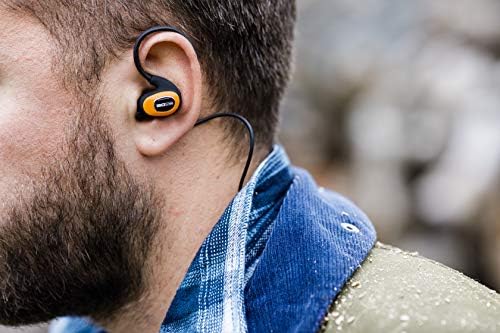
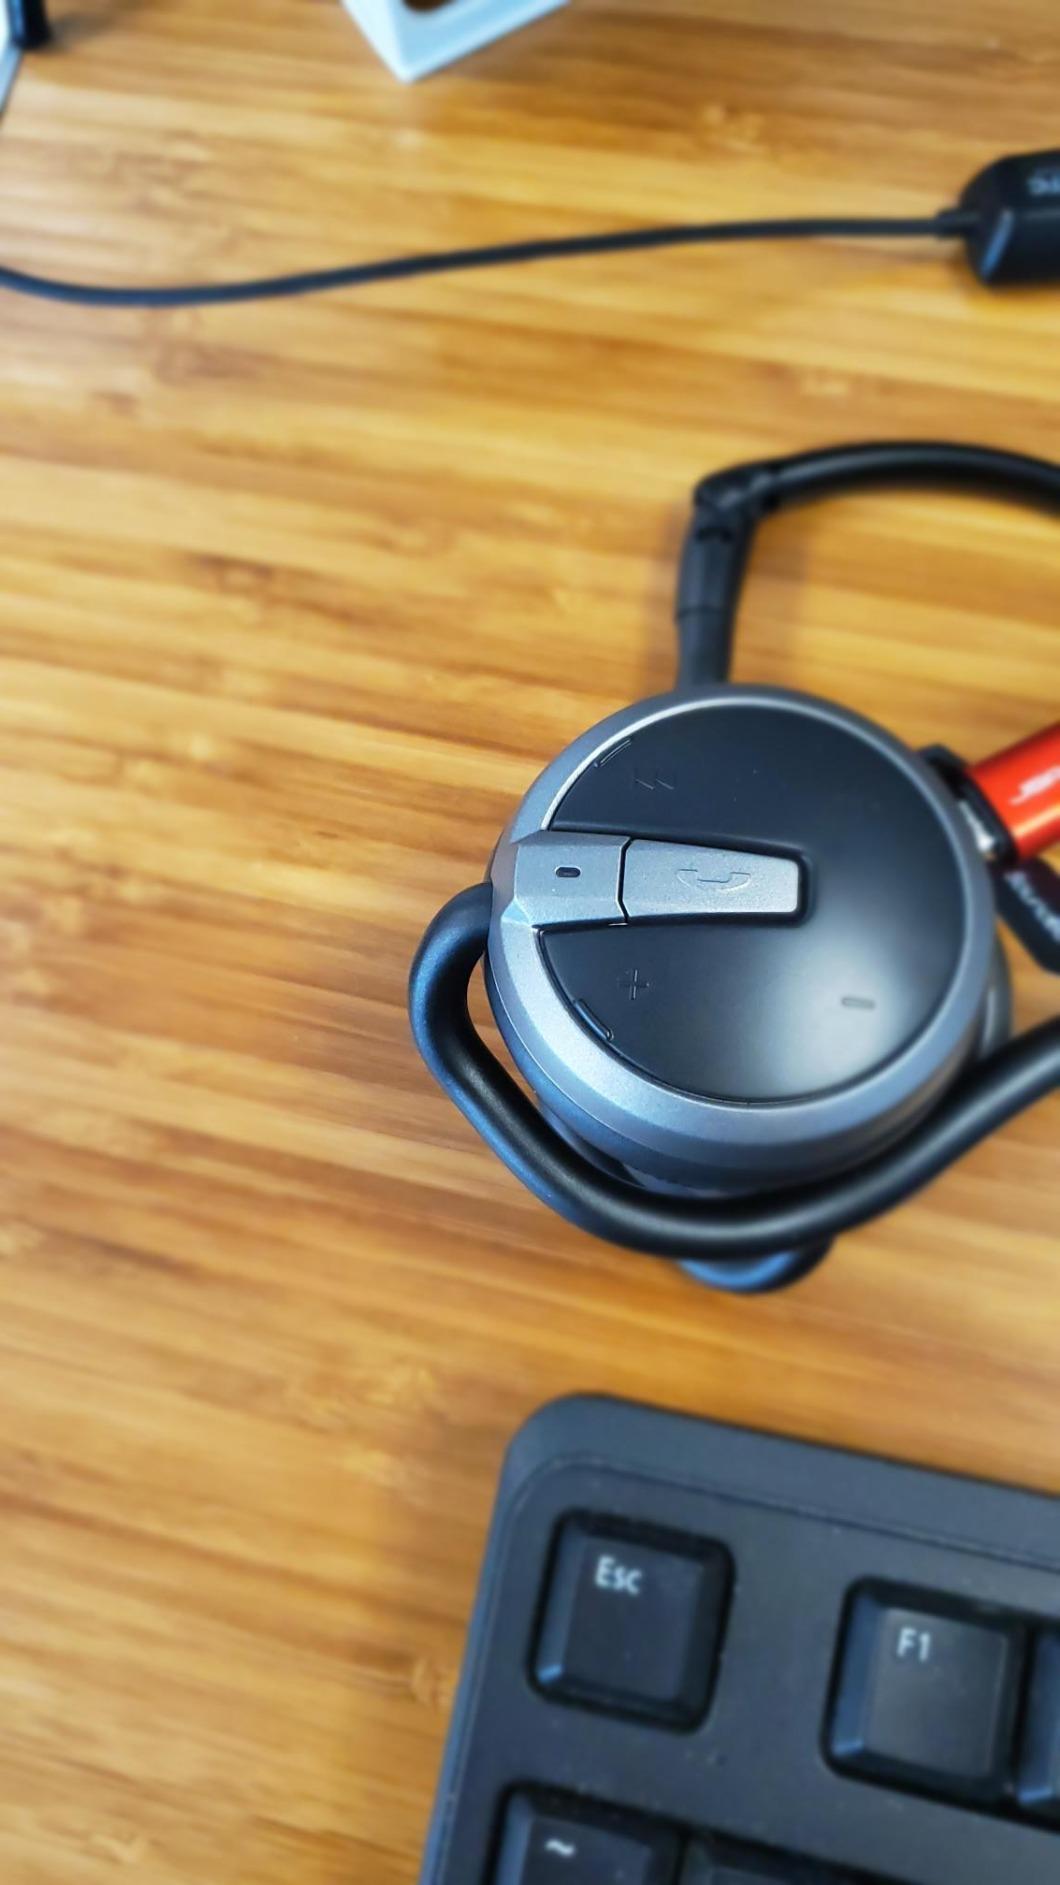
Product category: headphones
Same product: no